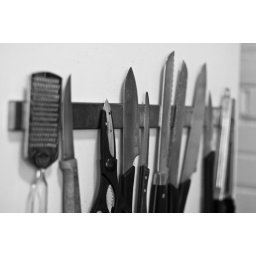
domesticity in black &amp;amp; white